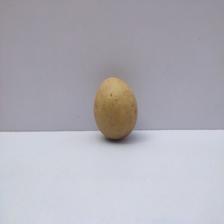
Size: Medium